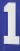
Number: 1